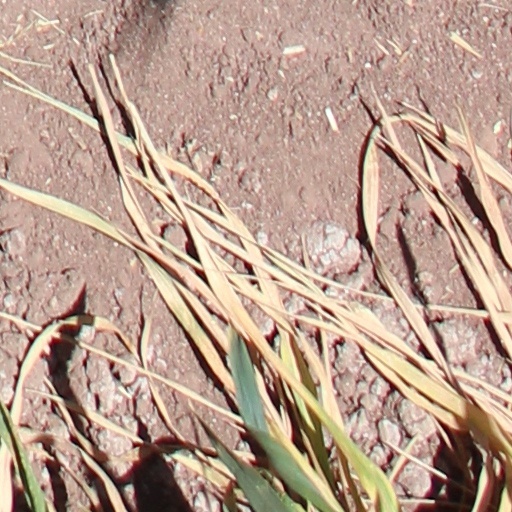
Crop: wheat